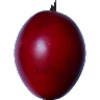
Label: tamarillo